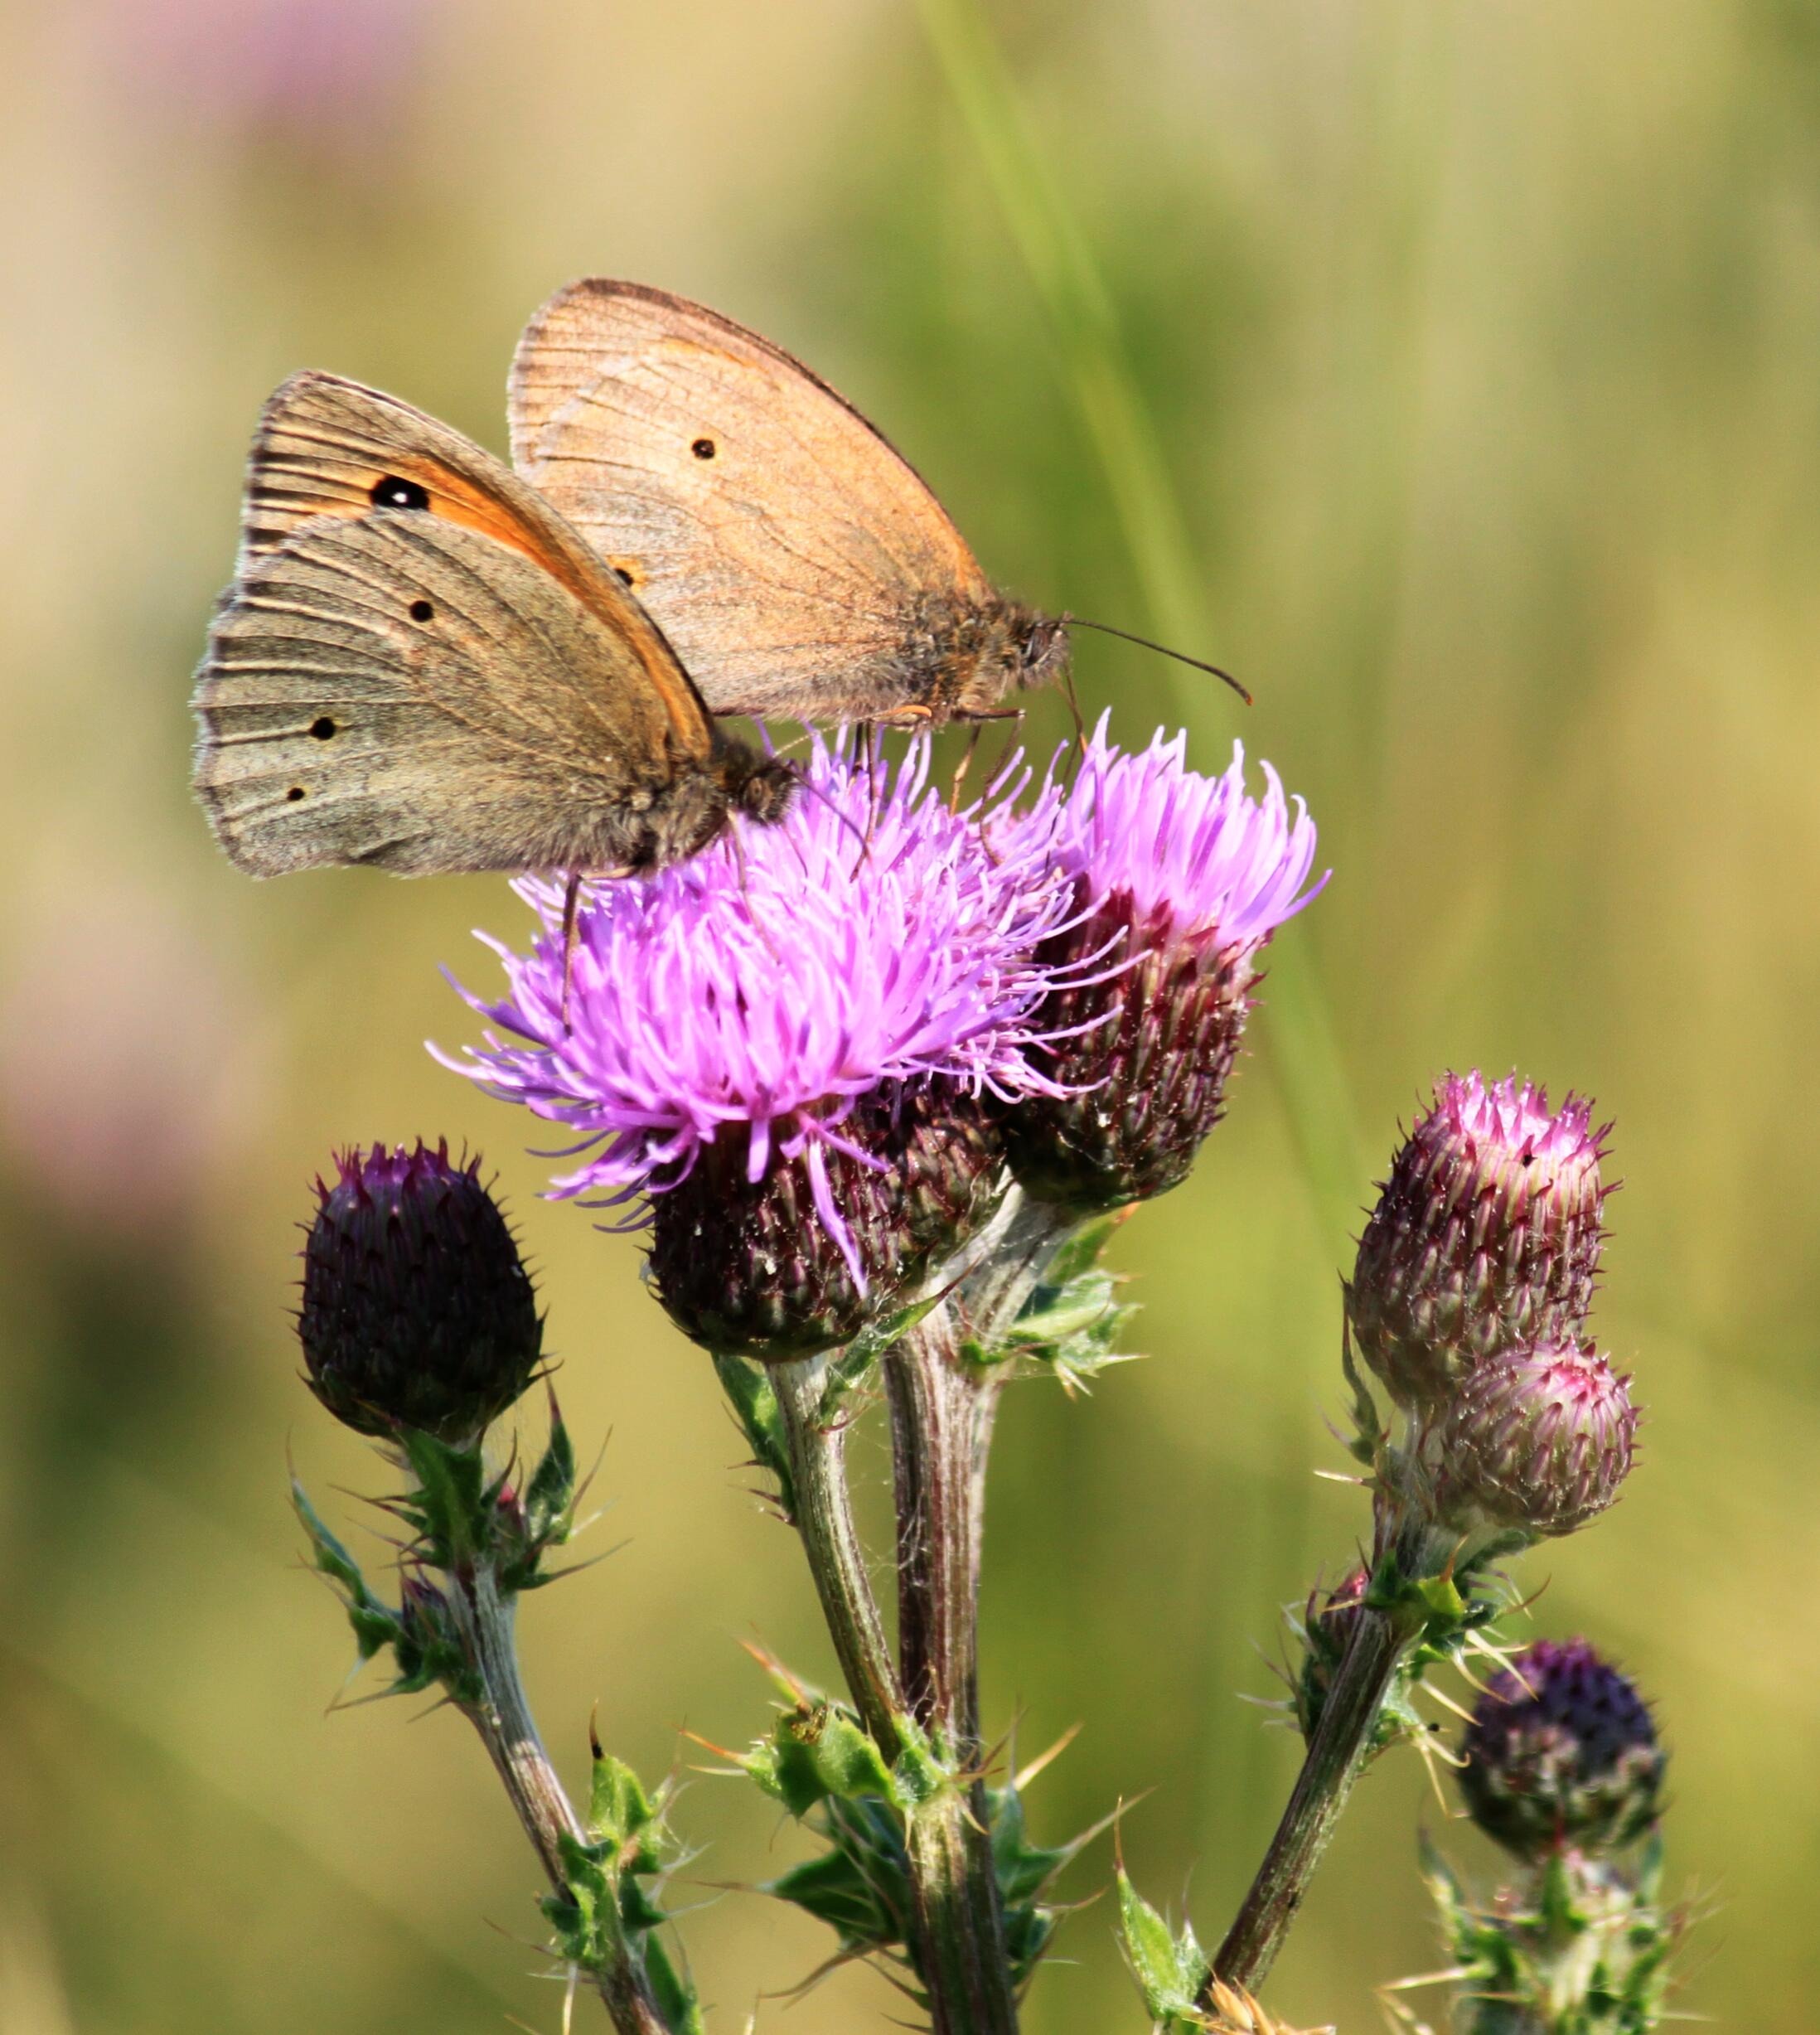
nature, blossom, wing, plant, meadow, prairie, flower, purple, bloom, animal, insect, macro, botany, butterfly, close, flora, fauna, wild flower, invertebrate, wildflower, flowers, close up, animals, thistle, creature, butterflies, lycaon, nectar, pieridae, knapweed, macro photography, proboscis, flowering plant, daisy family, suck, land plant, moths and butterflies, lycaenid, colias, ochsenaugen